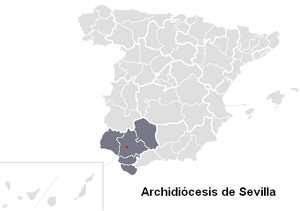
Le Palais archiépiscopal de Séville est un palais situé à Séville, en Andalousie. Bâti essentiellement aux XVIIᵉ et XVIIIᵉ siècles, il est l’un des meilleurs représentants de l’architecture baroque de la ville, et forme avec la Cathédrale dont il est voisin, un des plus beaux paysages urbains de Séville. Il est le siège de l’archidiocèse de Séville, et est actuellement la résidence de l’archevêque Carlos Amigo Vallejo. Connu pour la qualité de son architecture, il renferme également un volumineux fonds documentaire, ainsi que d’importantes collections artistiques, qui en font la troisième pinacothèque de la capitale andalouse. Le bâtiment est classé Monument national depuis 1969.